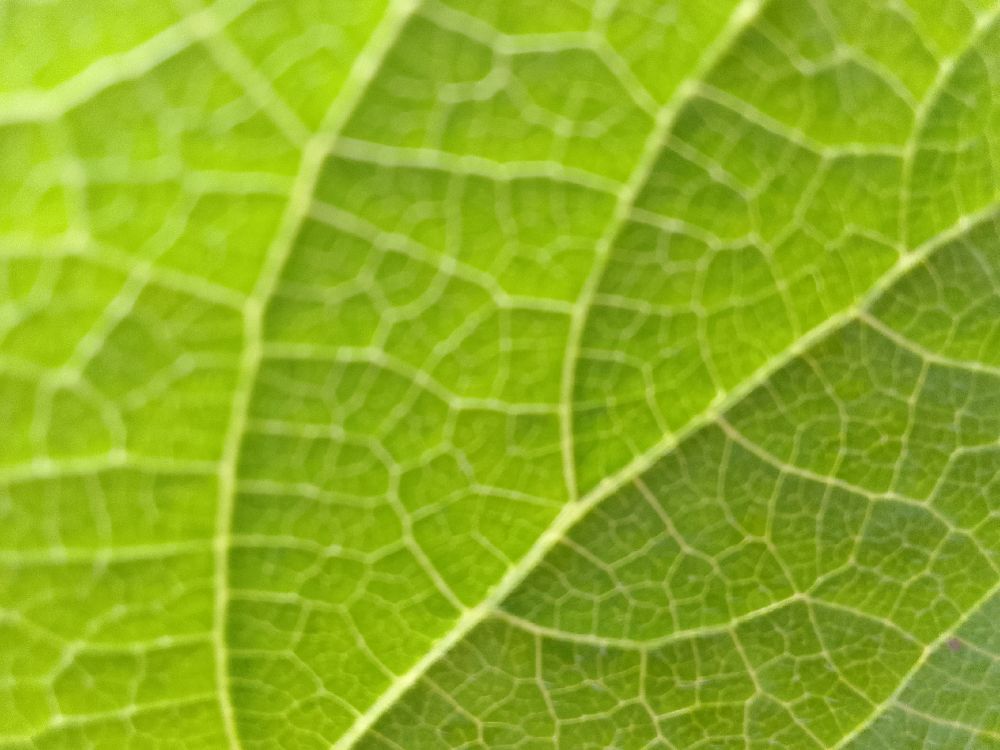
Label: healthy